Doug Schreiber

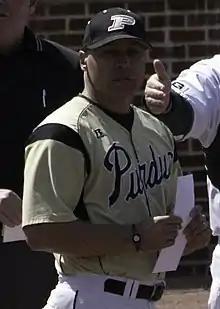
Schreiber with Purdue in 2014

Doug Schreiber (born August 25, 1963) is an American baseball coach and former second baseman. He is the former head baseball coach of the Purdue Fort Wayne Mastodons. Schreiber played college baseball at Purdue University. He was the head baseball coach at Purdue University from 1999 to 2016, where he posted a 485–489 record. From 2004 to 2006, Purdue qualified for three consecutive Big Ten baseball tournaments. His 2006 team went 31–27, and defeated #2 North Carolina. In 2001, Purdue finished second in the Big Ten Conference, for its best finish in over 30 years. The 2001 team upset #1 ranked Rice to start the season.